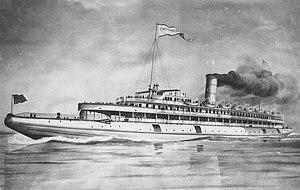
Le SS Christopher Columbus est un navire américain de passagers en service entre 1893 et 1933 sur les Grands Lacs. Il est le seul bateau de type whaleback construit pour le transport de passagers. Le navire a été conçu par Alexander McDougall.